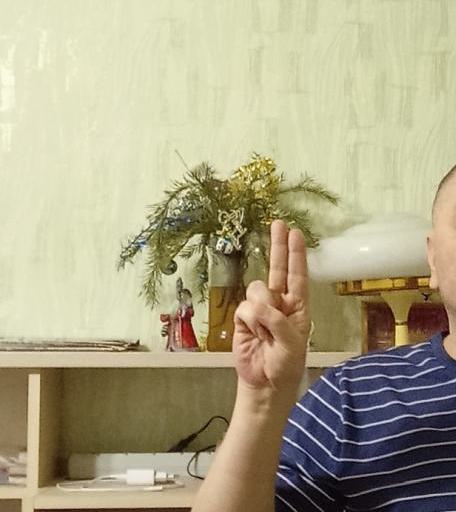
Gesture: two_up